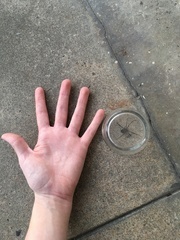
Species: Lactrodectus_hesperus